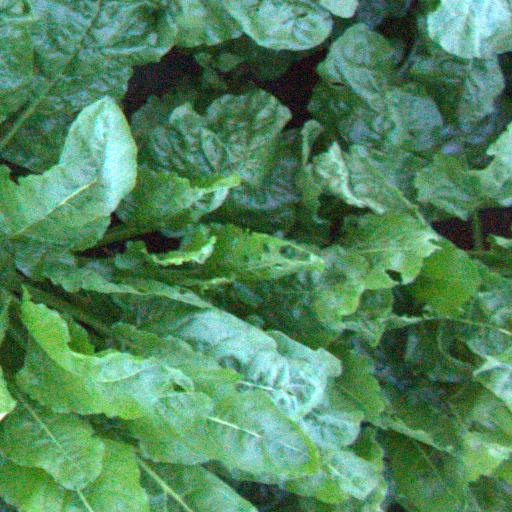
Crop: sugar beet